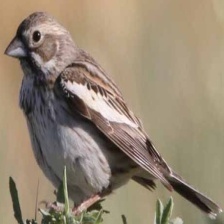
Species: LARK BUNTING
Scientific name: CALAMOSPIZA MELANOCORYS
ImageNet parent category: indigo_bunting